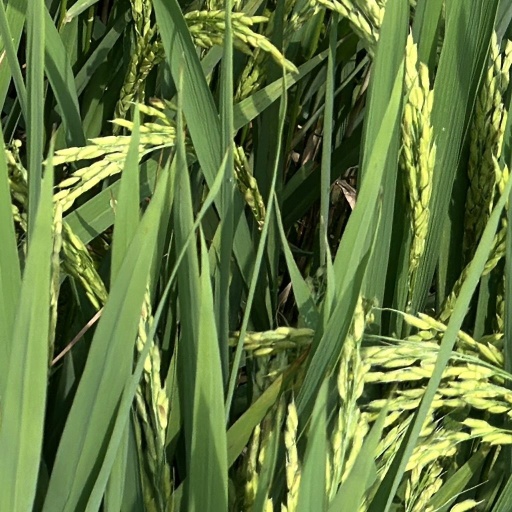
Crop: rice